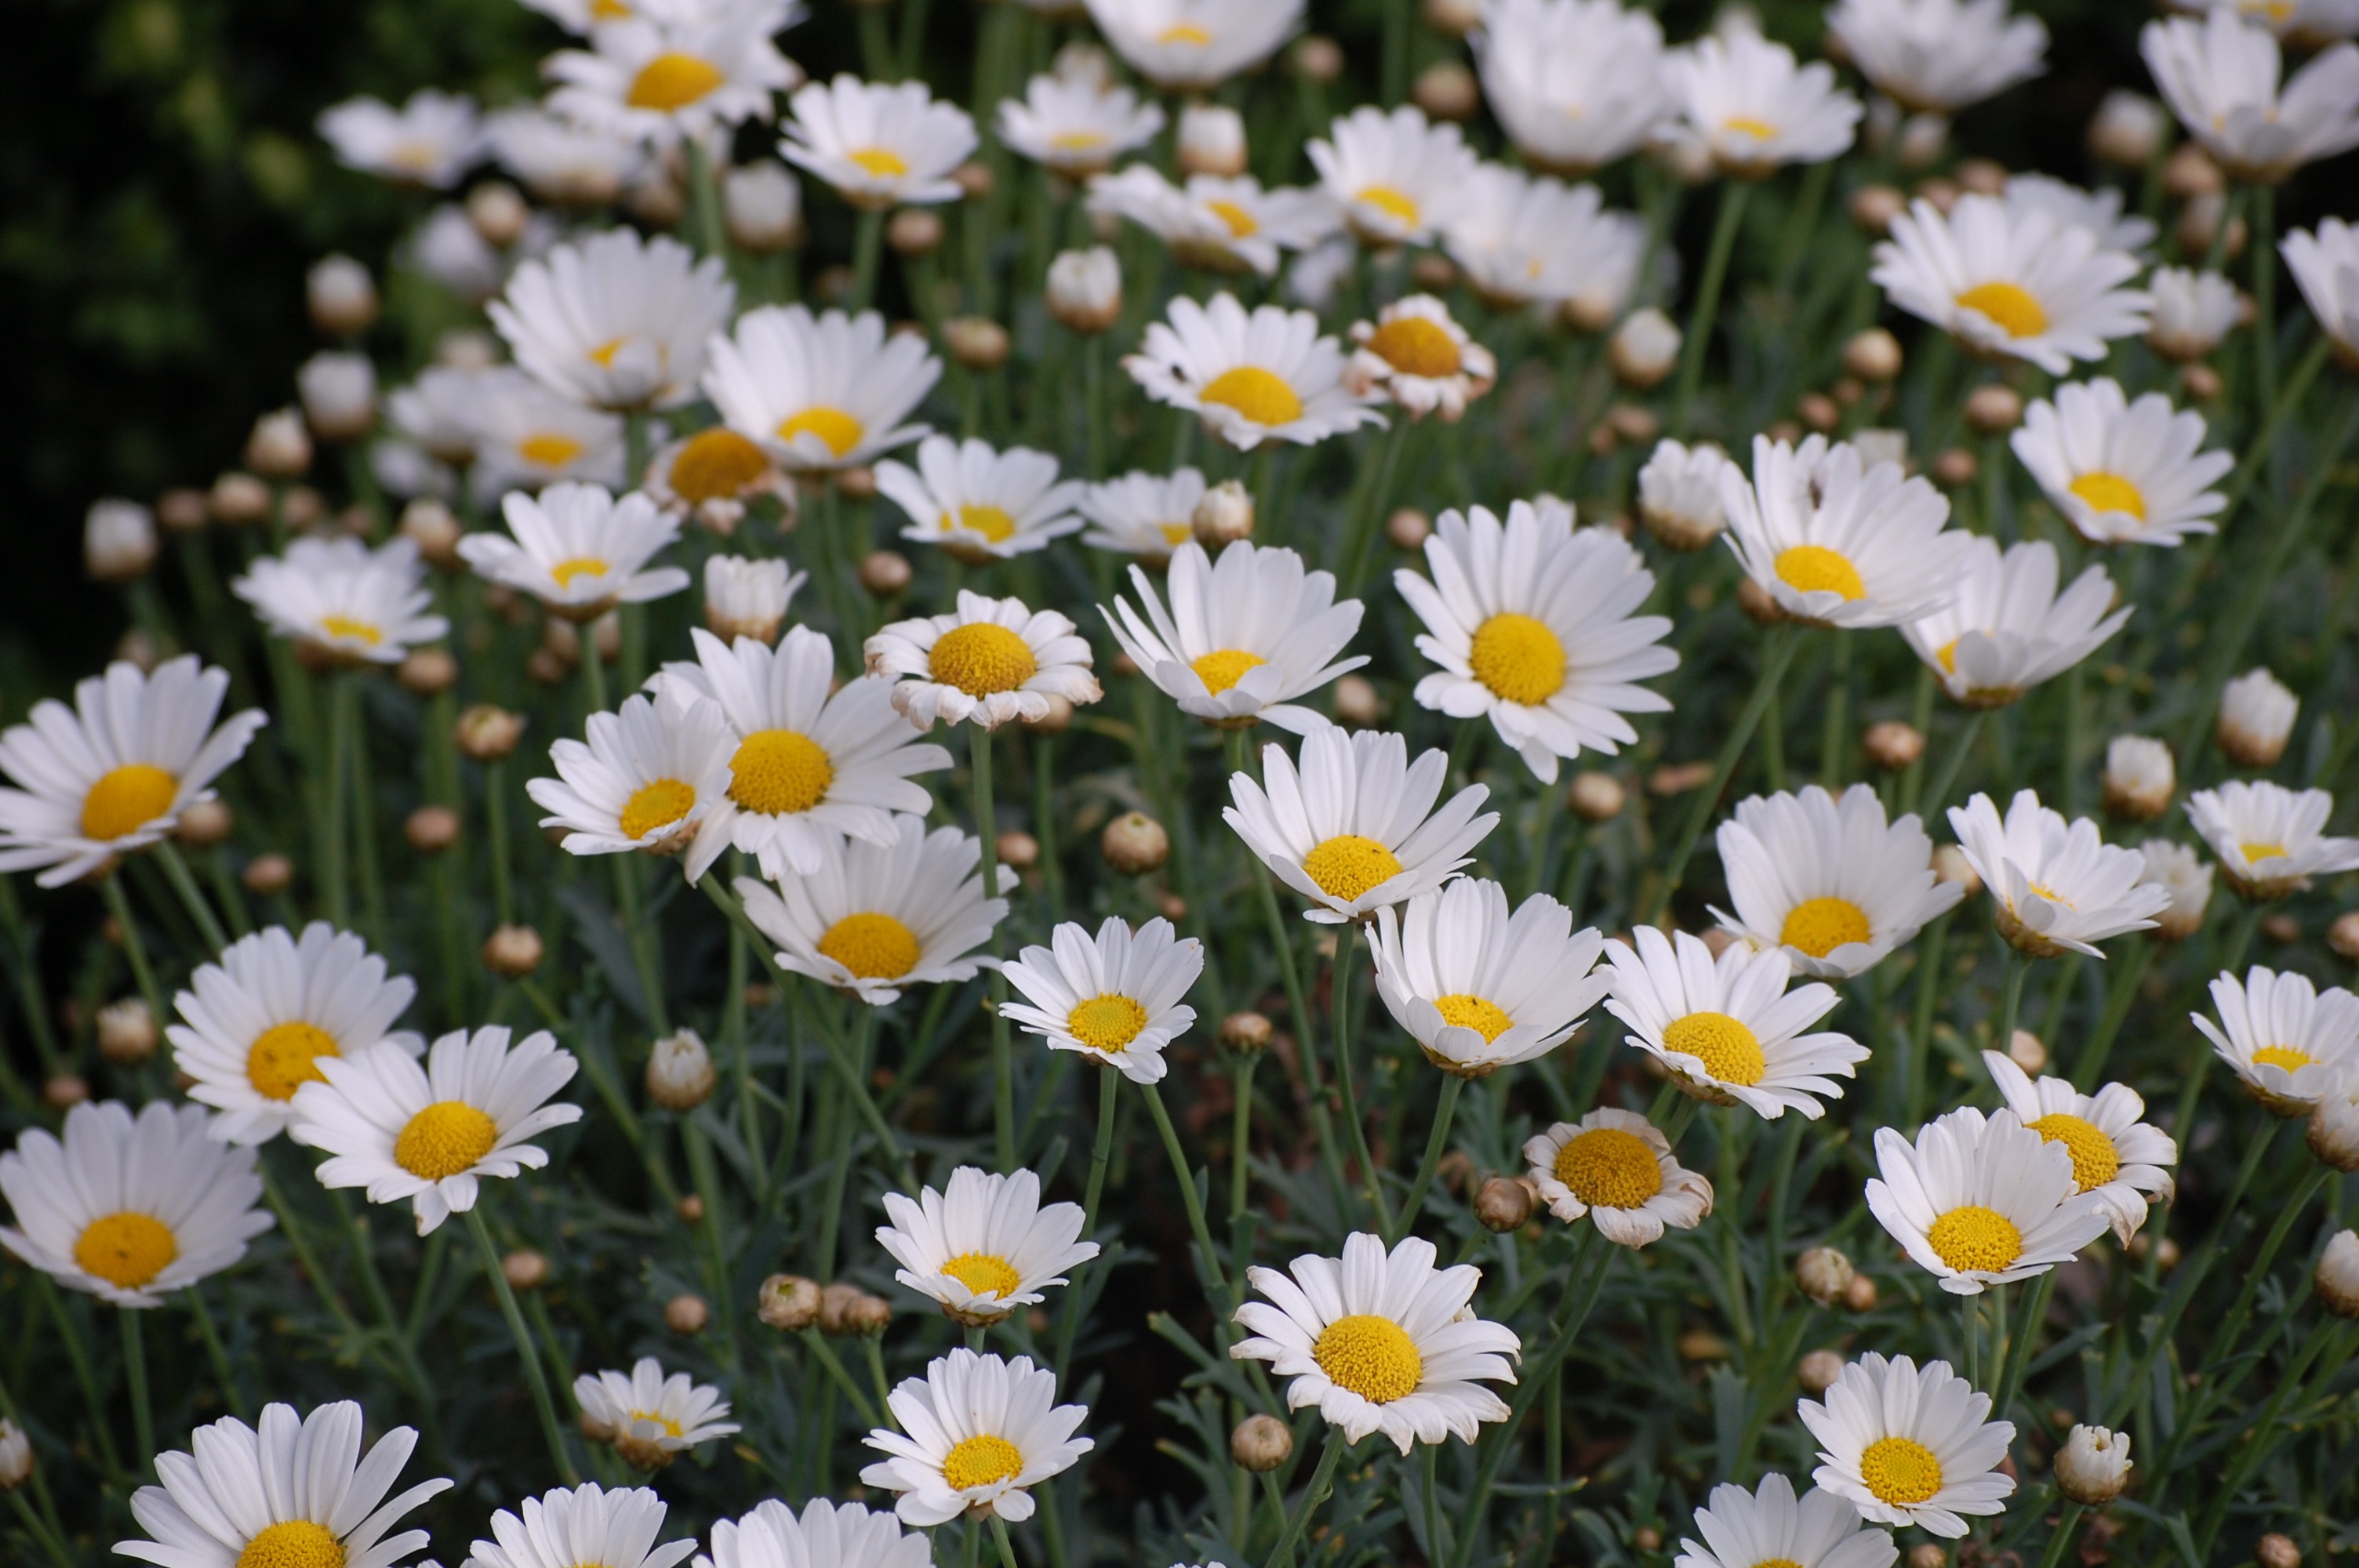
nature, grass, plant, field, meadow, flower, bloom, summer, daisy, herb, botany, garden, flora, wildflower, flowers, flower meadow, macro photography, flowering plant, daisy family, oxeye daisy, annual plant, land plant, chamaemelum nobile, marguerite daisy, tanacetum parthenium